Iani

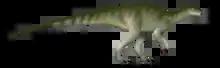
Life reconstruction of "Iani"

Zanno "et al". (2023) recovered "Iani" as a basal rhabdodontomorph member of the Iguanodontia. They interpreted it as a transitional taxon between "Tenontosaurus" and other Late Cretaceous rhabdodontomorphs (the Rhabdodontidae). The cladograms below display the results of their phylogenetic analyses using different datasets: